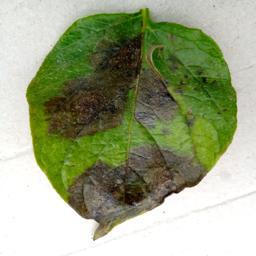
Etiqueta: Late Blight